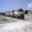
Label: train